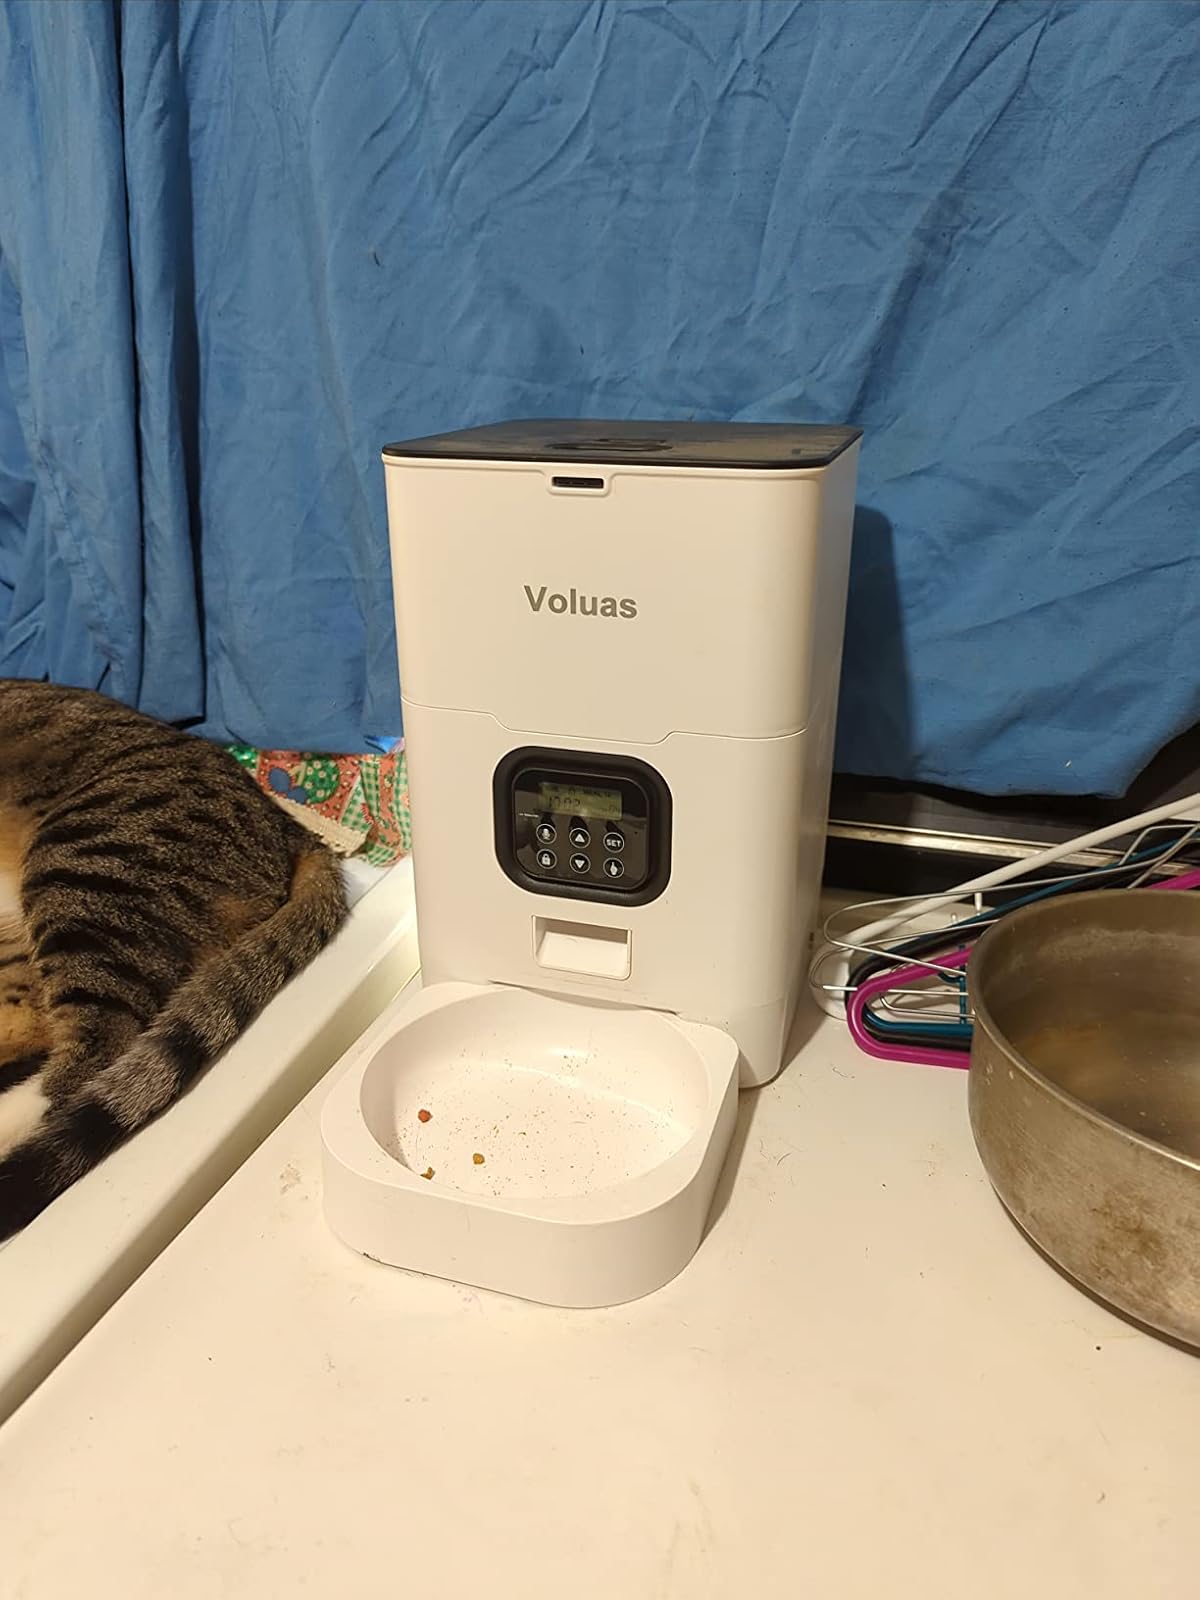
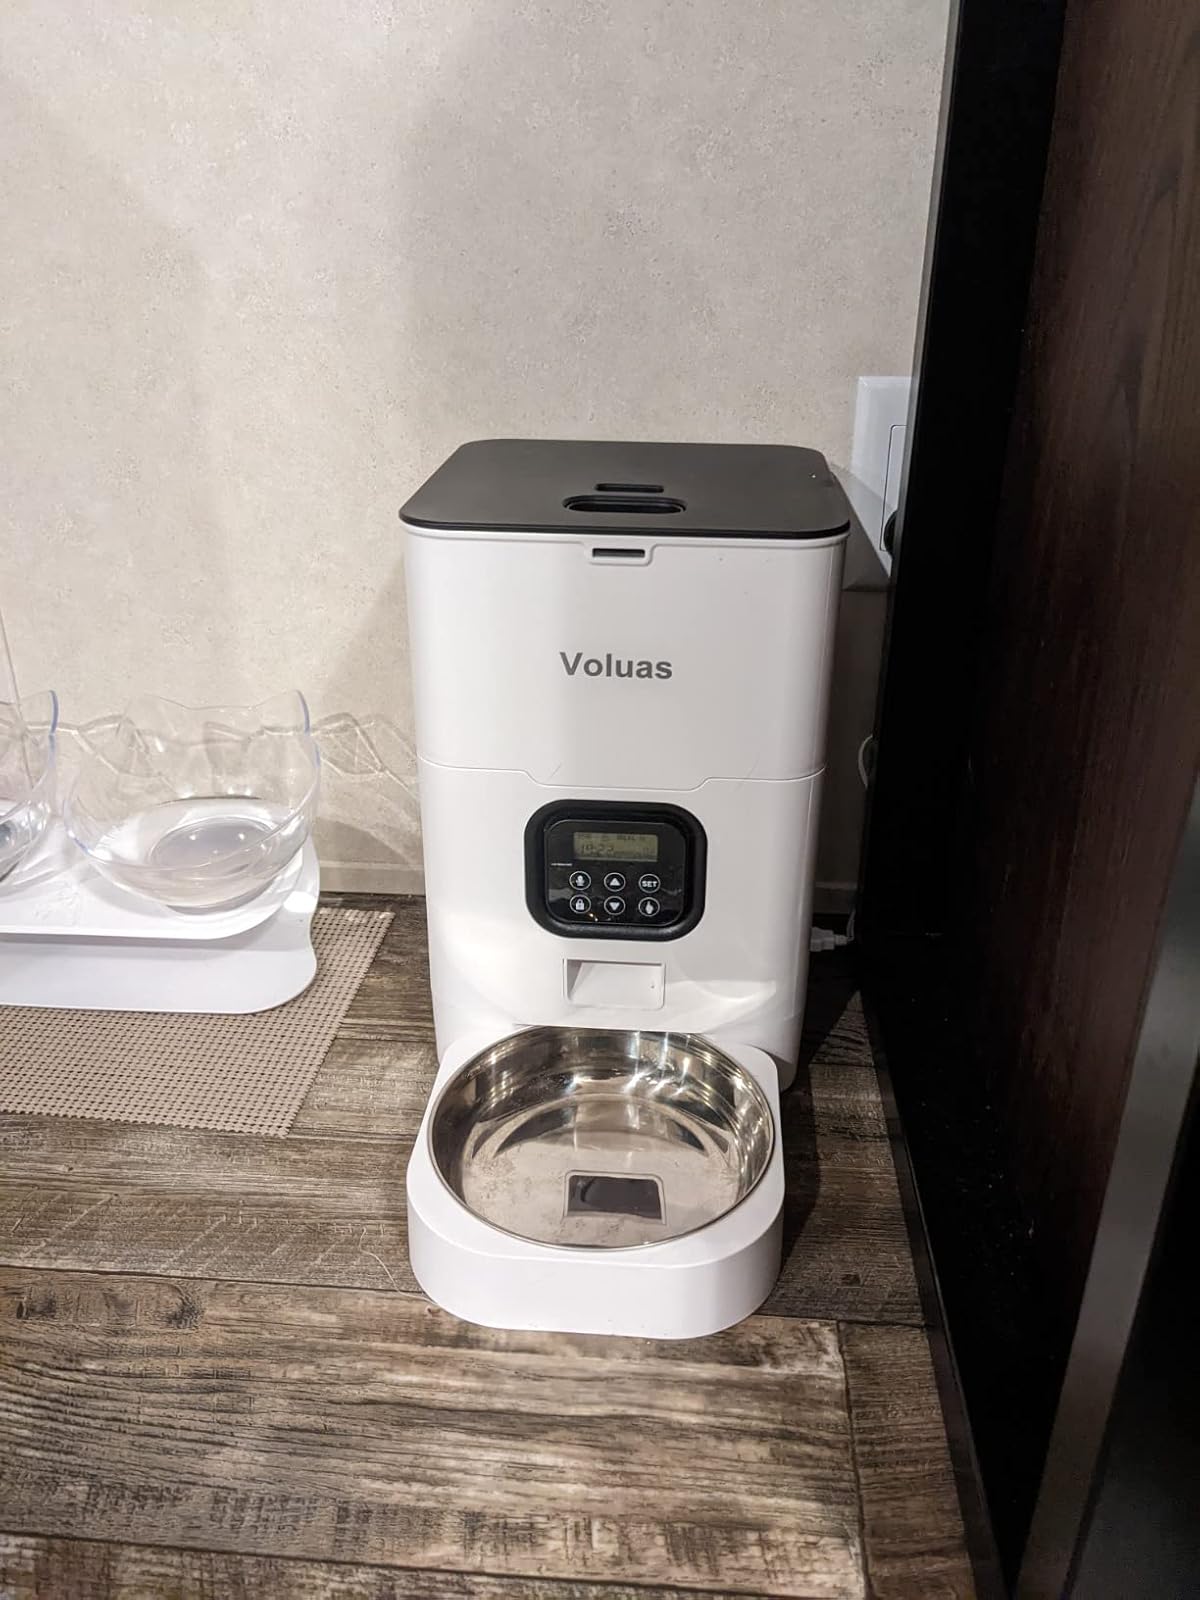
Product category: items_feeder
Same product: yes